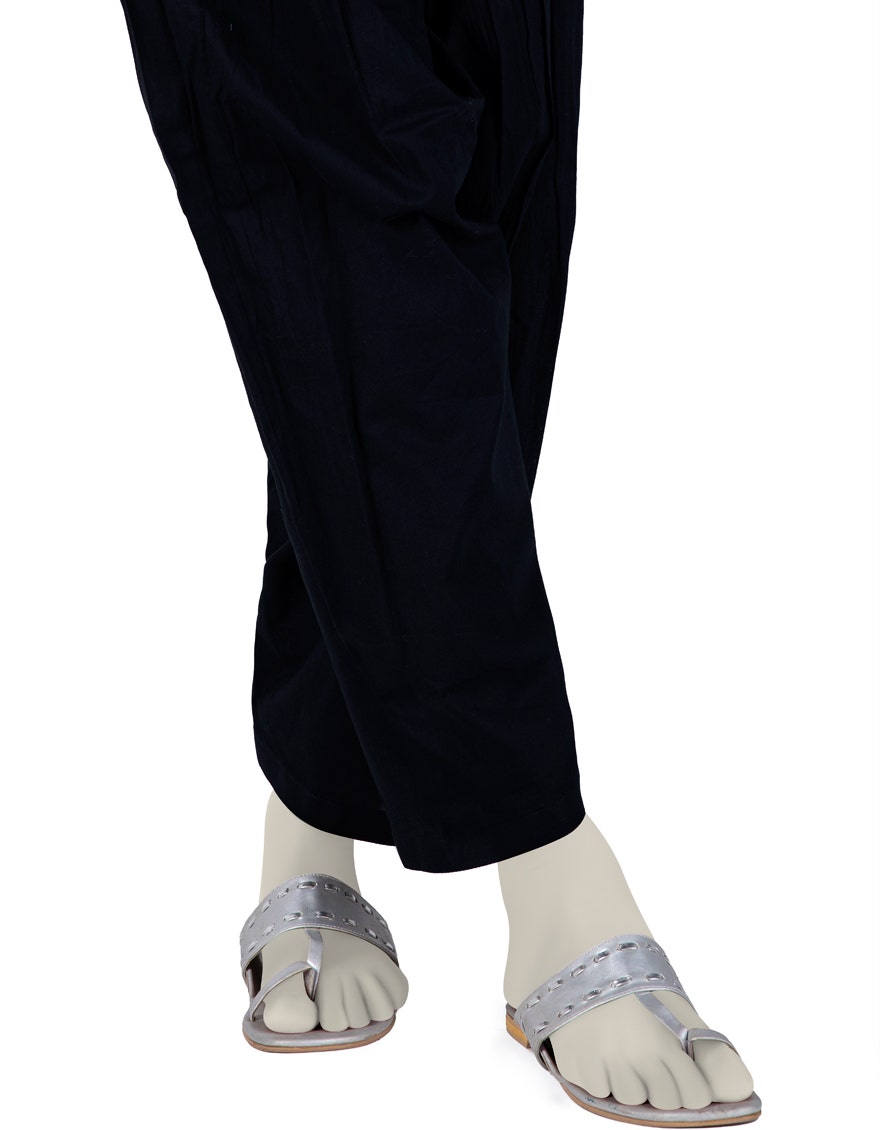
black silver cotton pajamas pants